Antoni Taulé

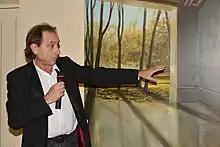
Antoni Taulé in 2014.

Antoni Taulé (born 1945) is a Spanish painter, architect, and performer. A street artist during the sixties, his art has been labelled as part of hyperrealism and a representative of the “new figurative” movement.